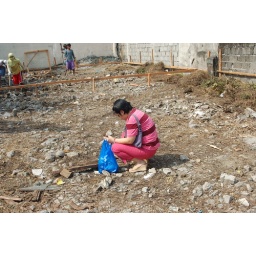
Superstition in building a house in the Philippines